Natalia Vikhlyantseva

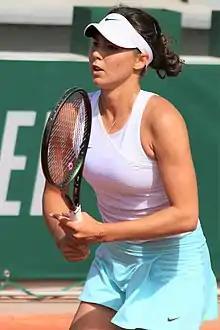
Vikhlyantseva at the 2022 French Open

Natalia Konstantinovna Vikhlyantseva (Russian: Наталья Константиновна Вихлянцева; born 16 February 1997) is a former Russian tennis player. Her favourite court surface is grass.